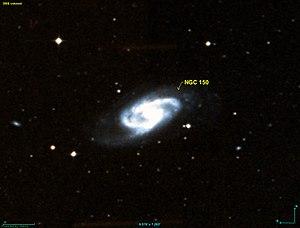
Image créée à l'aide du logiciel Aladin Sky Atlas du Centre de Données astronomiques de Strasbourg et des données de DSS (Digitized Sky Survey).